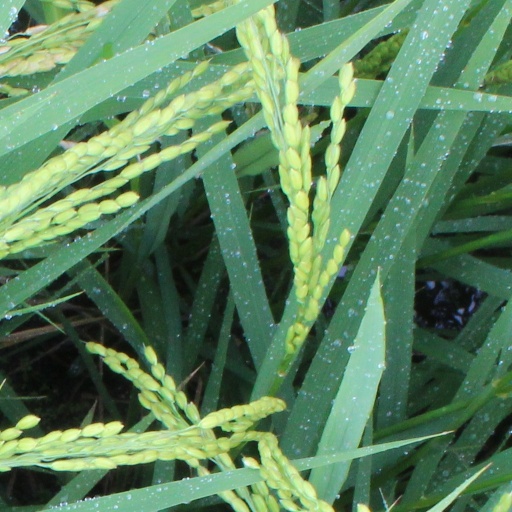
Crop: rice